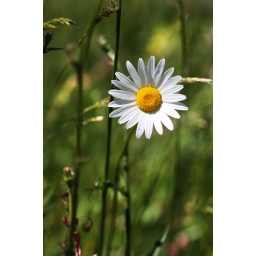
Nice flower in the grass